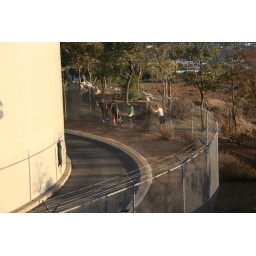
at a water tower in Simi Valley